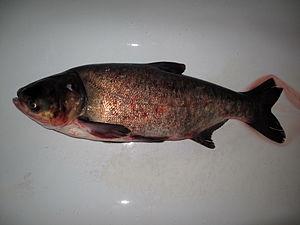
La Carpe à grosse tête, carpe marbrée ou carpe asiatique, est un poisson de la famille des Cyprinidae. Cette espèce, originaire d'Asie, a été introduite en Amérique du Nord dans le but de lui faire manger les algues des bassins ; mais elle devenue invasive et pose de graves problèmes écologiques. Il mesure généralement 60 cm et pèse 26 kg.
L'expression carpe asiatique est un nom vernaculaire qui peut désigner en français plusieurs espèces de carpes originaires de Chine ou Sibérie.
Cette liste commentée recense l'ichtyofaune d'eau douce en France métropolitaine. Elle répertorie les espèces de poissons dulçaquicoles français actuels et celles qui ont été récemment classifiées comme éteintes. Comme ici n'est référencé que la France métropolitaine, cette liste ne comptabilise pas les animaux présents dans les territoires de la France d'outre-mer, qui sont des régions disséminées un peu partout dans le monde.